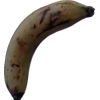
Label: banana